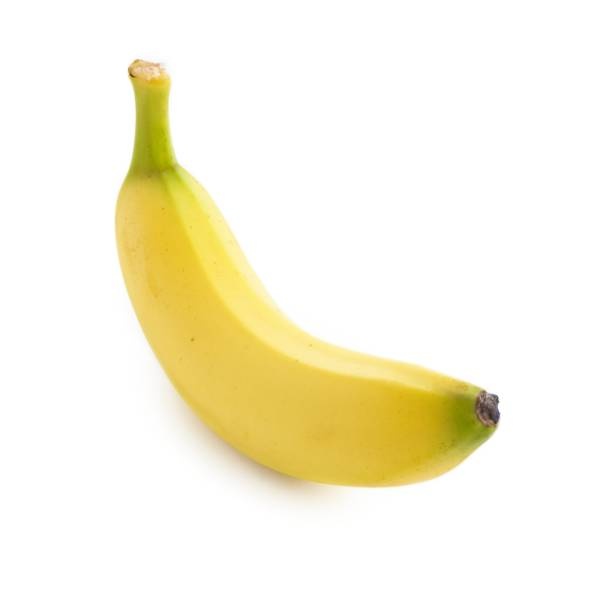
Label: banana